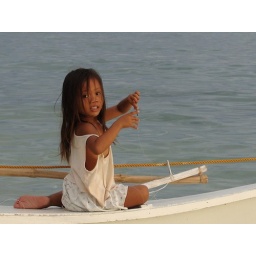
Pretty girl playing on a boat in Esperanza